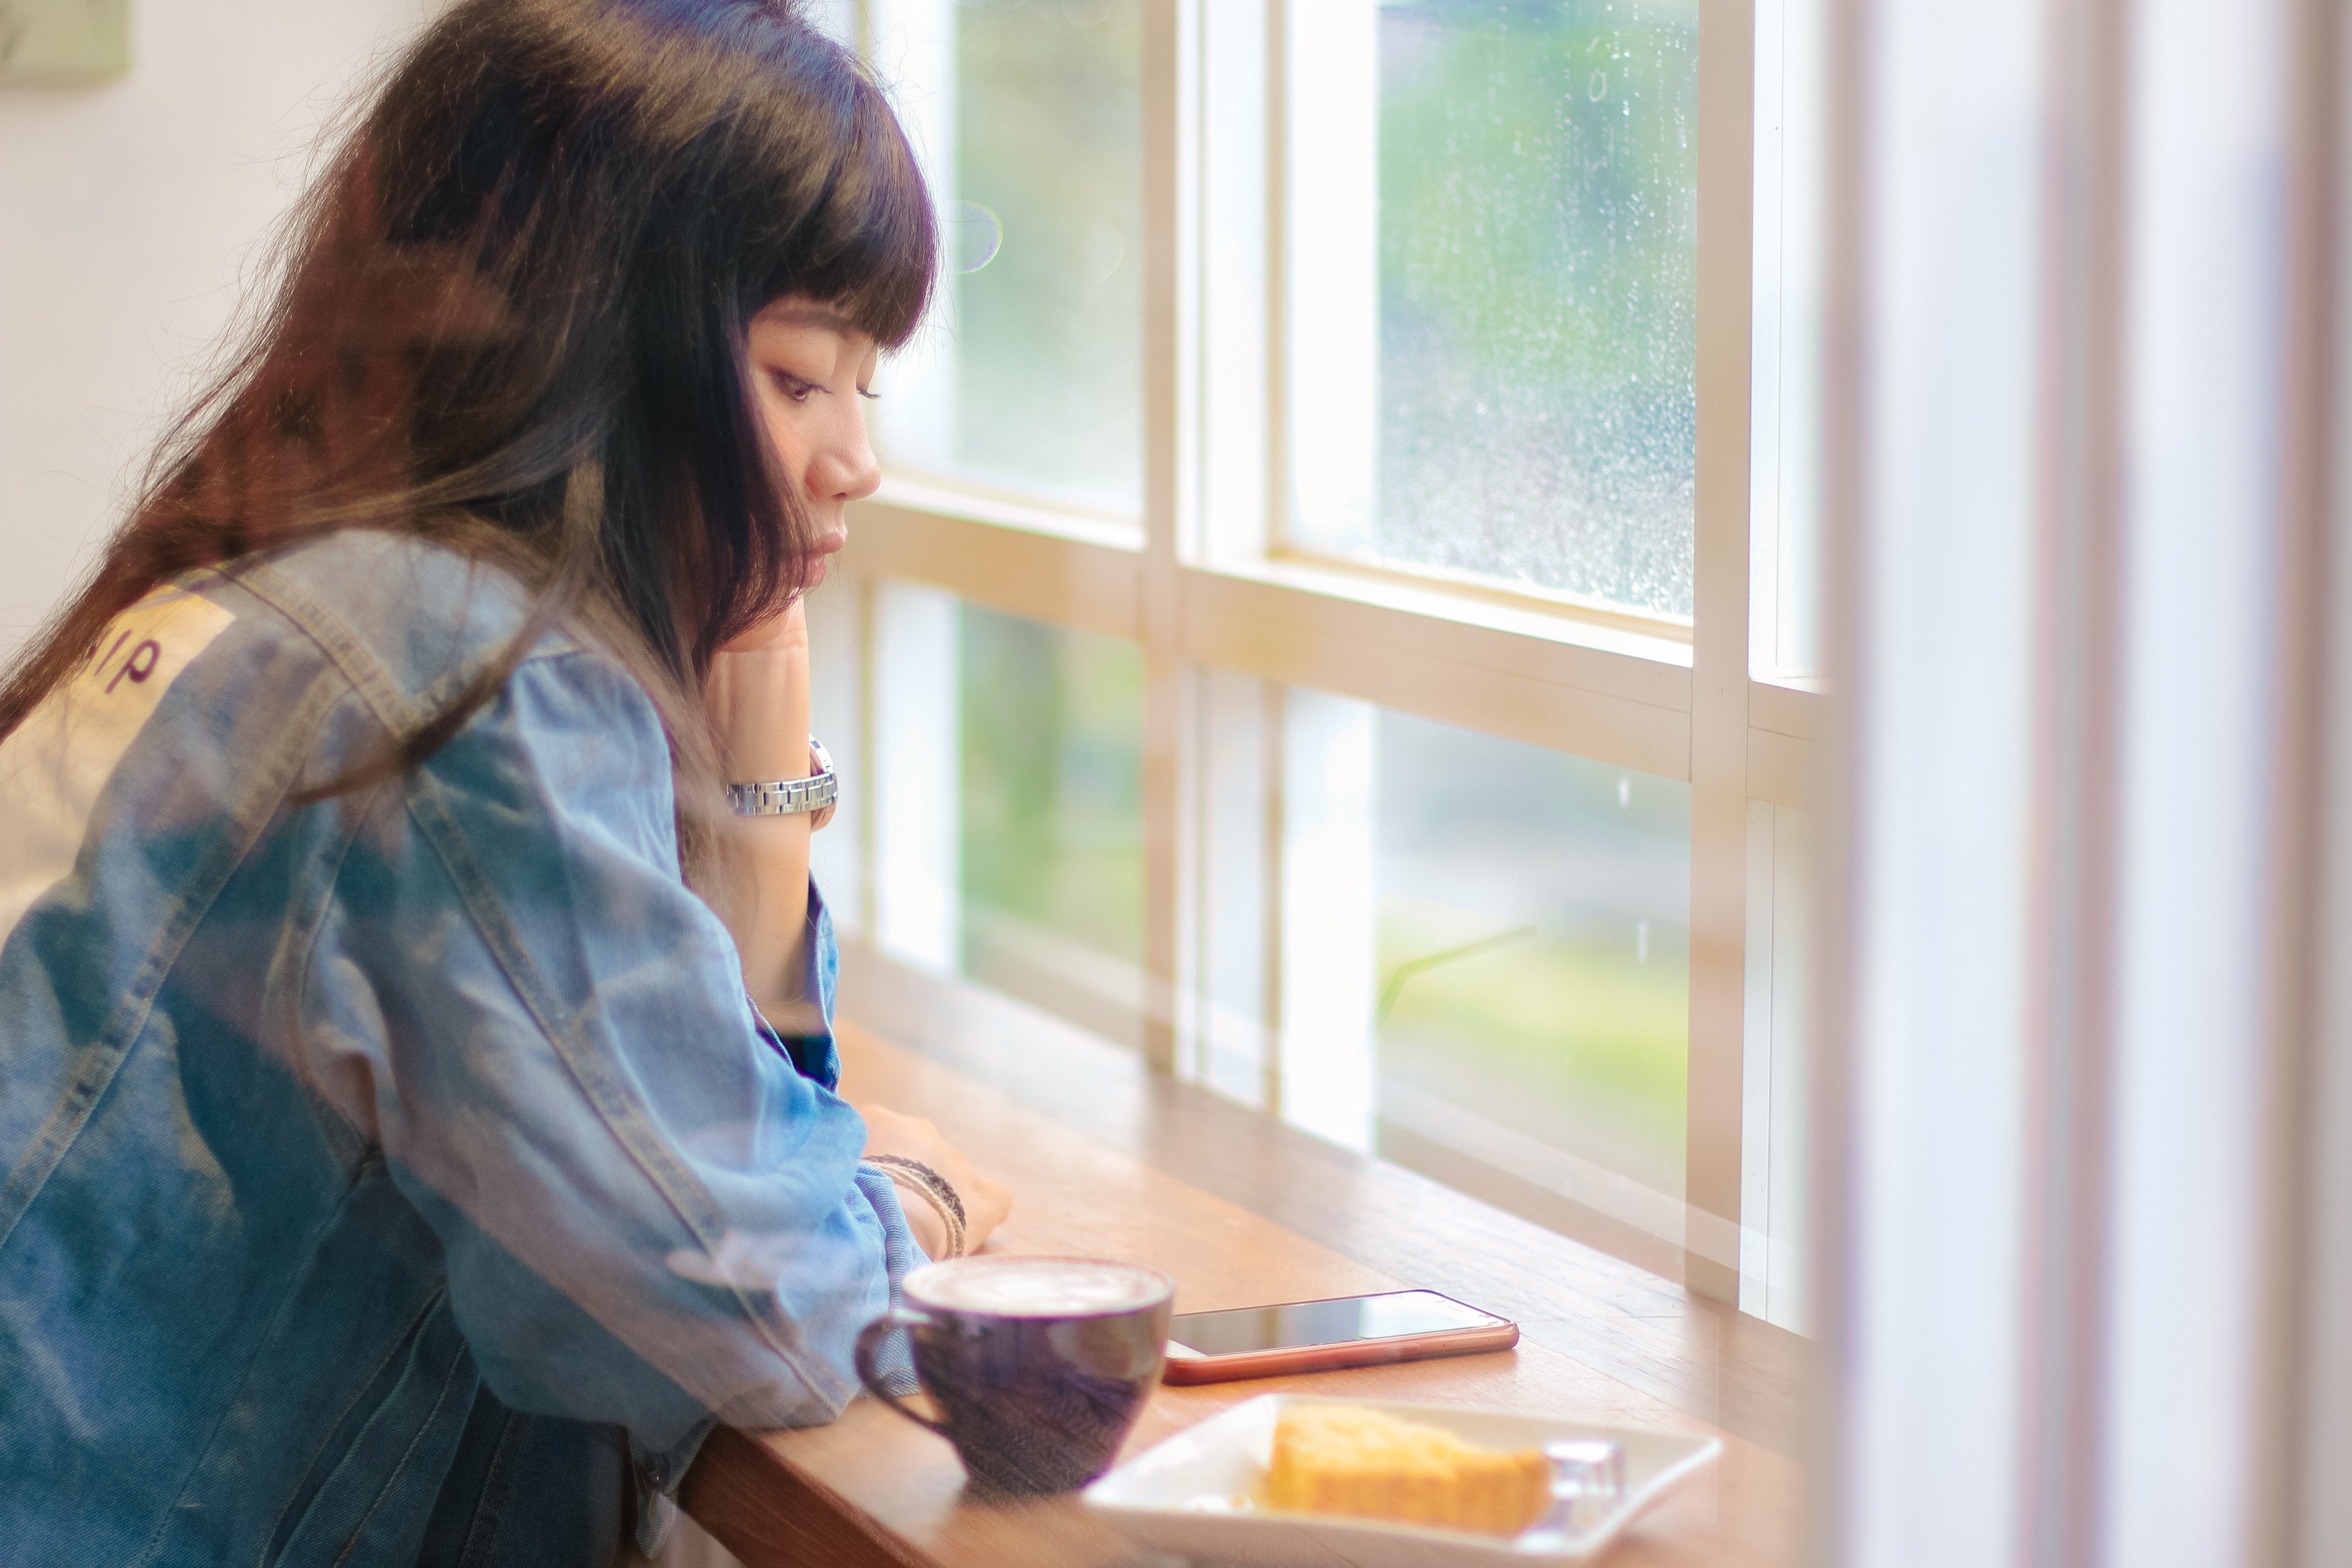
hand, room, window, sitting, interior design, glass